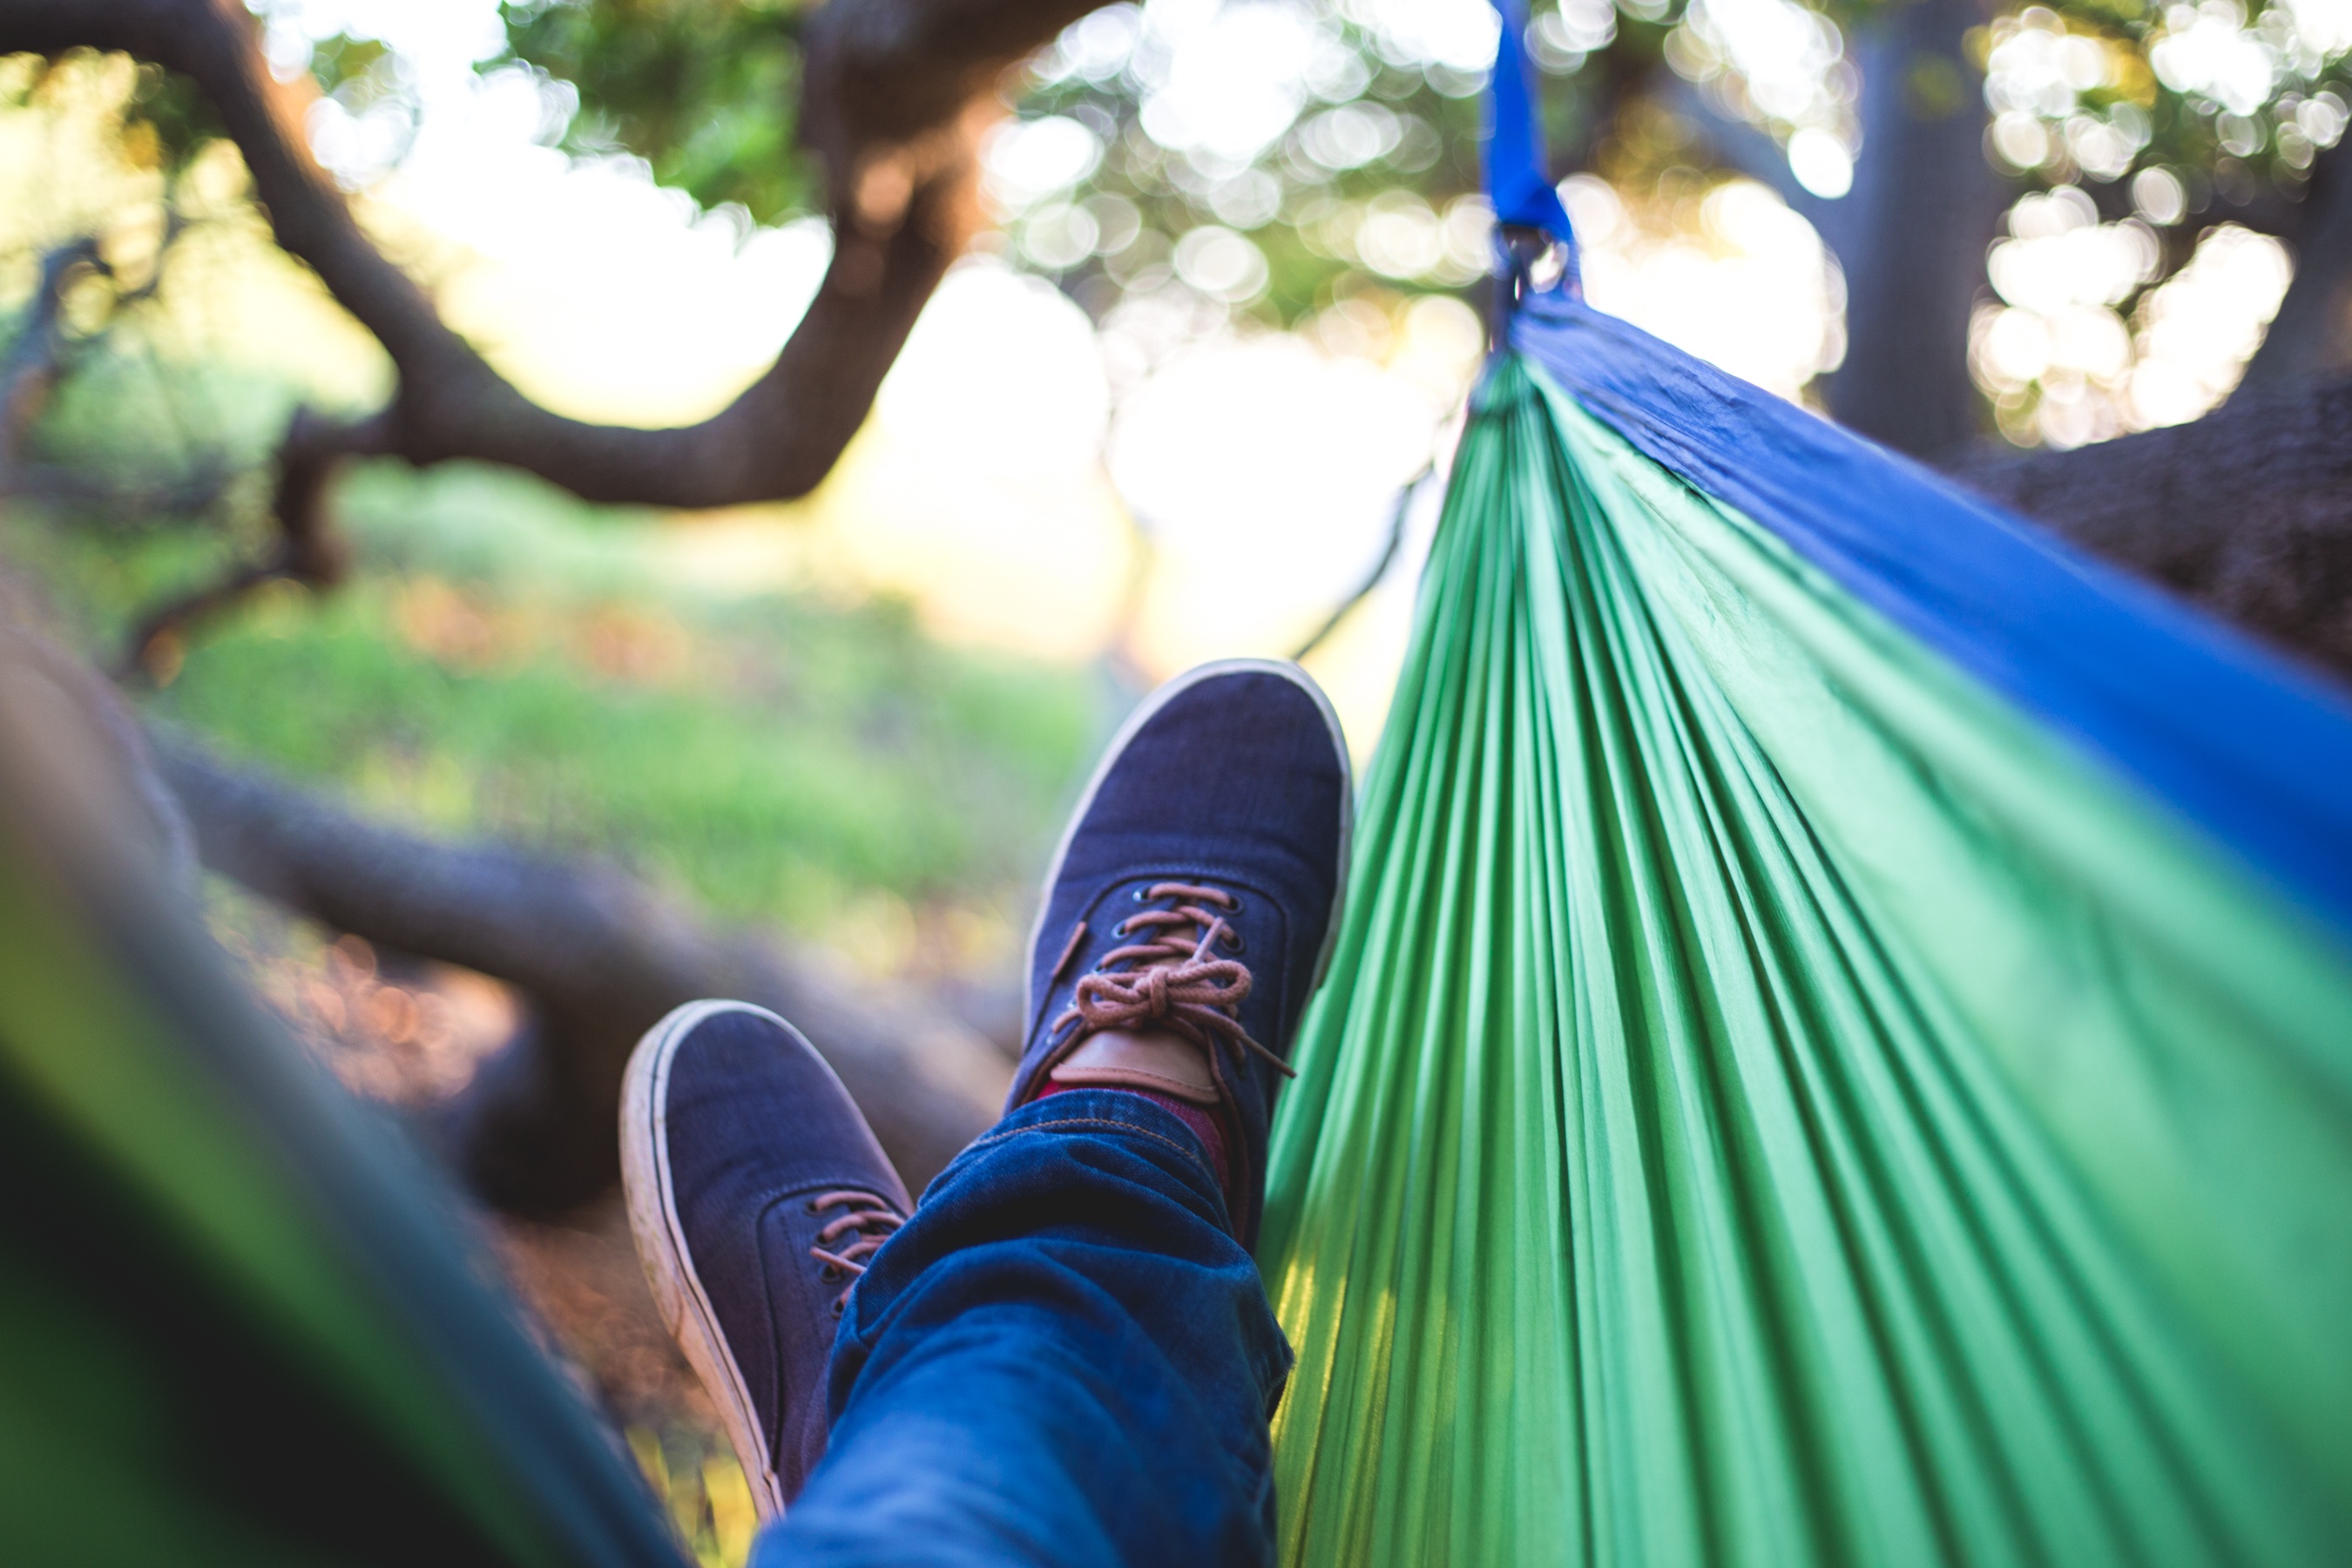
sunlight, leaf, flower, green, color, blue, hammock